Voltron: The Third Dimension

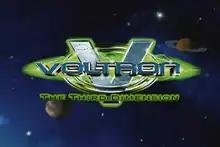

Voltron: The Third Dimension is an American animated television series produced by World Events Productions. It is a sequel to the 1980s animated series "" and is set five years after the end of the series. Neil Ross, Michael Bell, and B.J. Ward reprised their roles as Keith, Lance, and Princess Allura for the series. The show was animated by Netter Digital Entertainment, inc. and Mike Young Productions. It departed from the original Voltron's animated look, as well as some character changes, such as the physical appearance of Prince Lotor (now voiced by Tim Curry, taking over the role originally voiced by Lennie Weinrib).